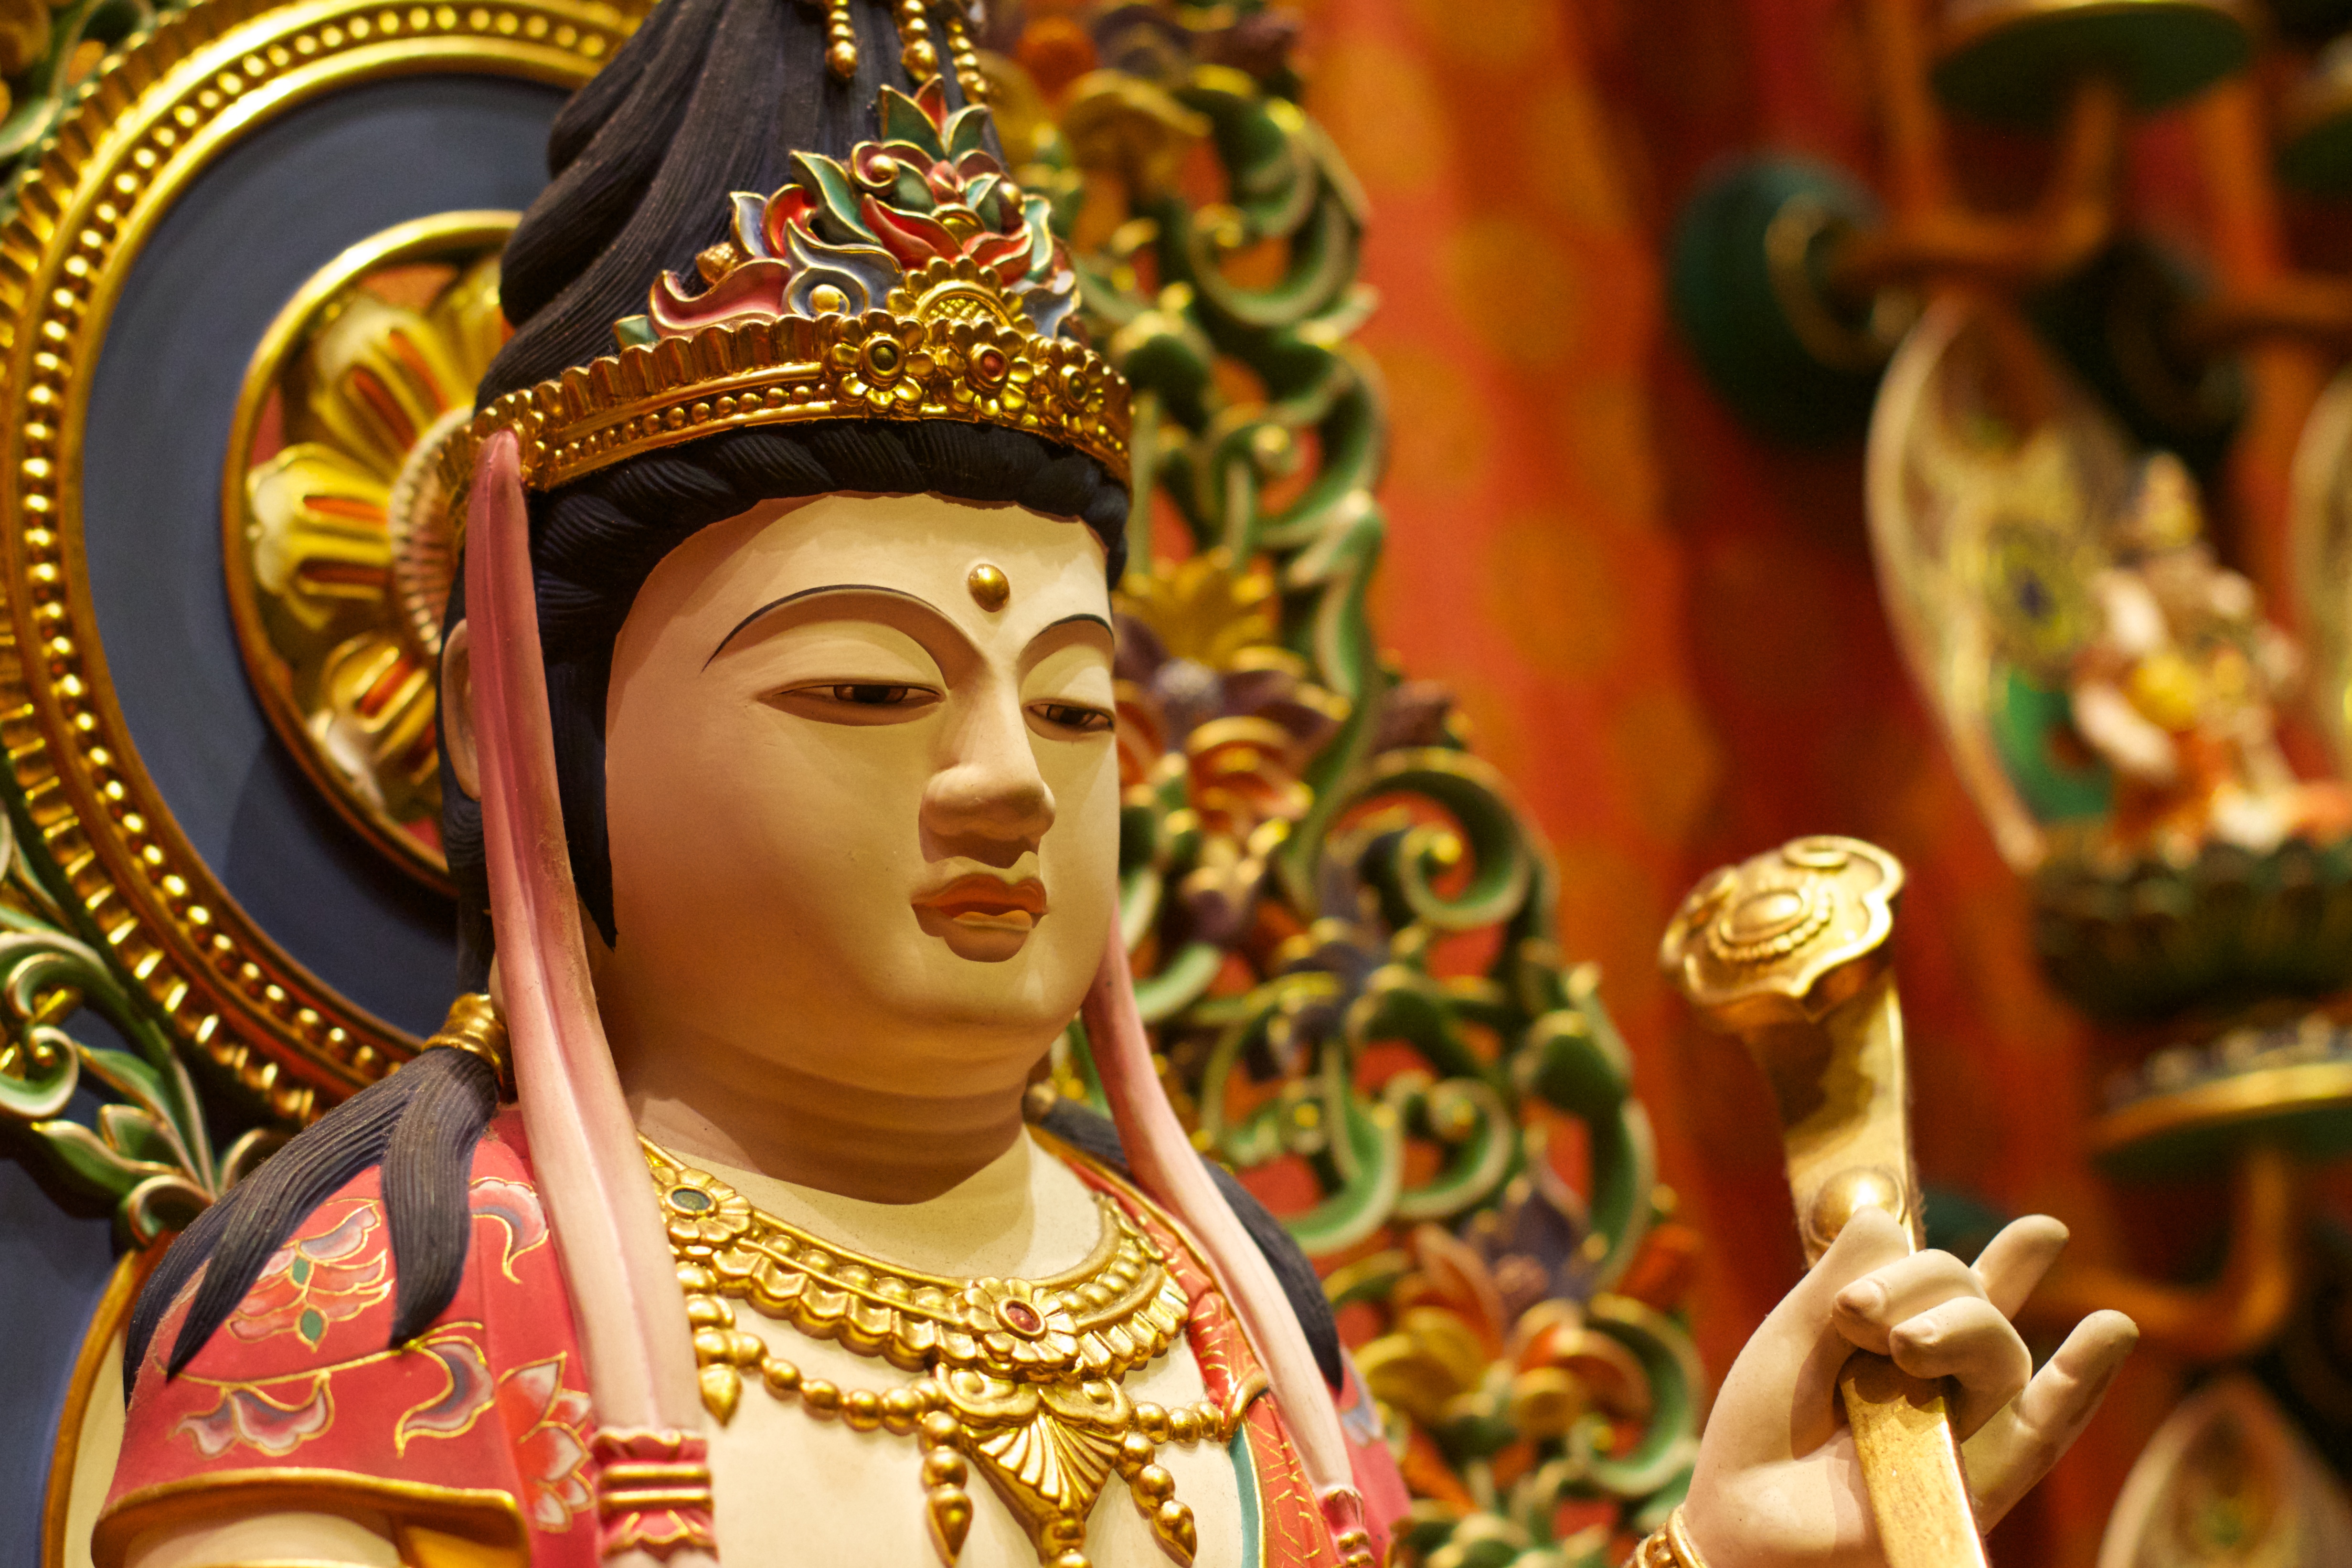
people, hindu temple, temple, tribe, carnival, tradition, gautama buddha, mythology, festival, religion, statue, place of worship